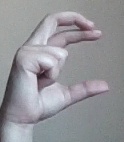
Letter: thal